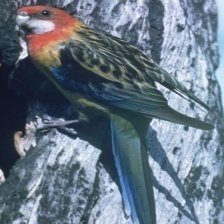
Species: EASTERN ROSELLA
Scientific name: PLATYCERCUS EXIMIUS